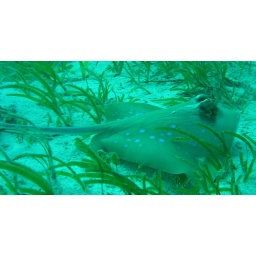
A blue spotted ray in the sand off Alona Beach, Bohol, Philippines, April 2008.